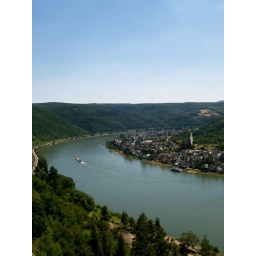
The Mosel river in Germany, from Marksburg castle